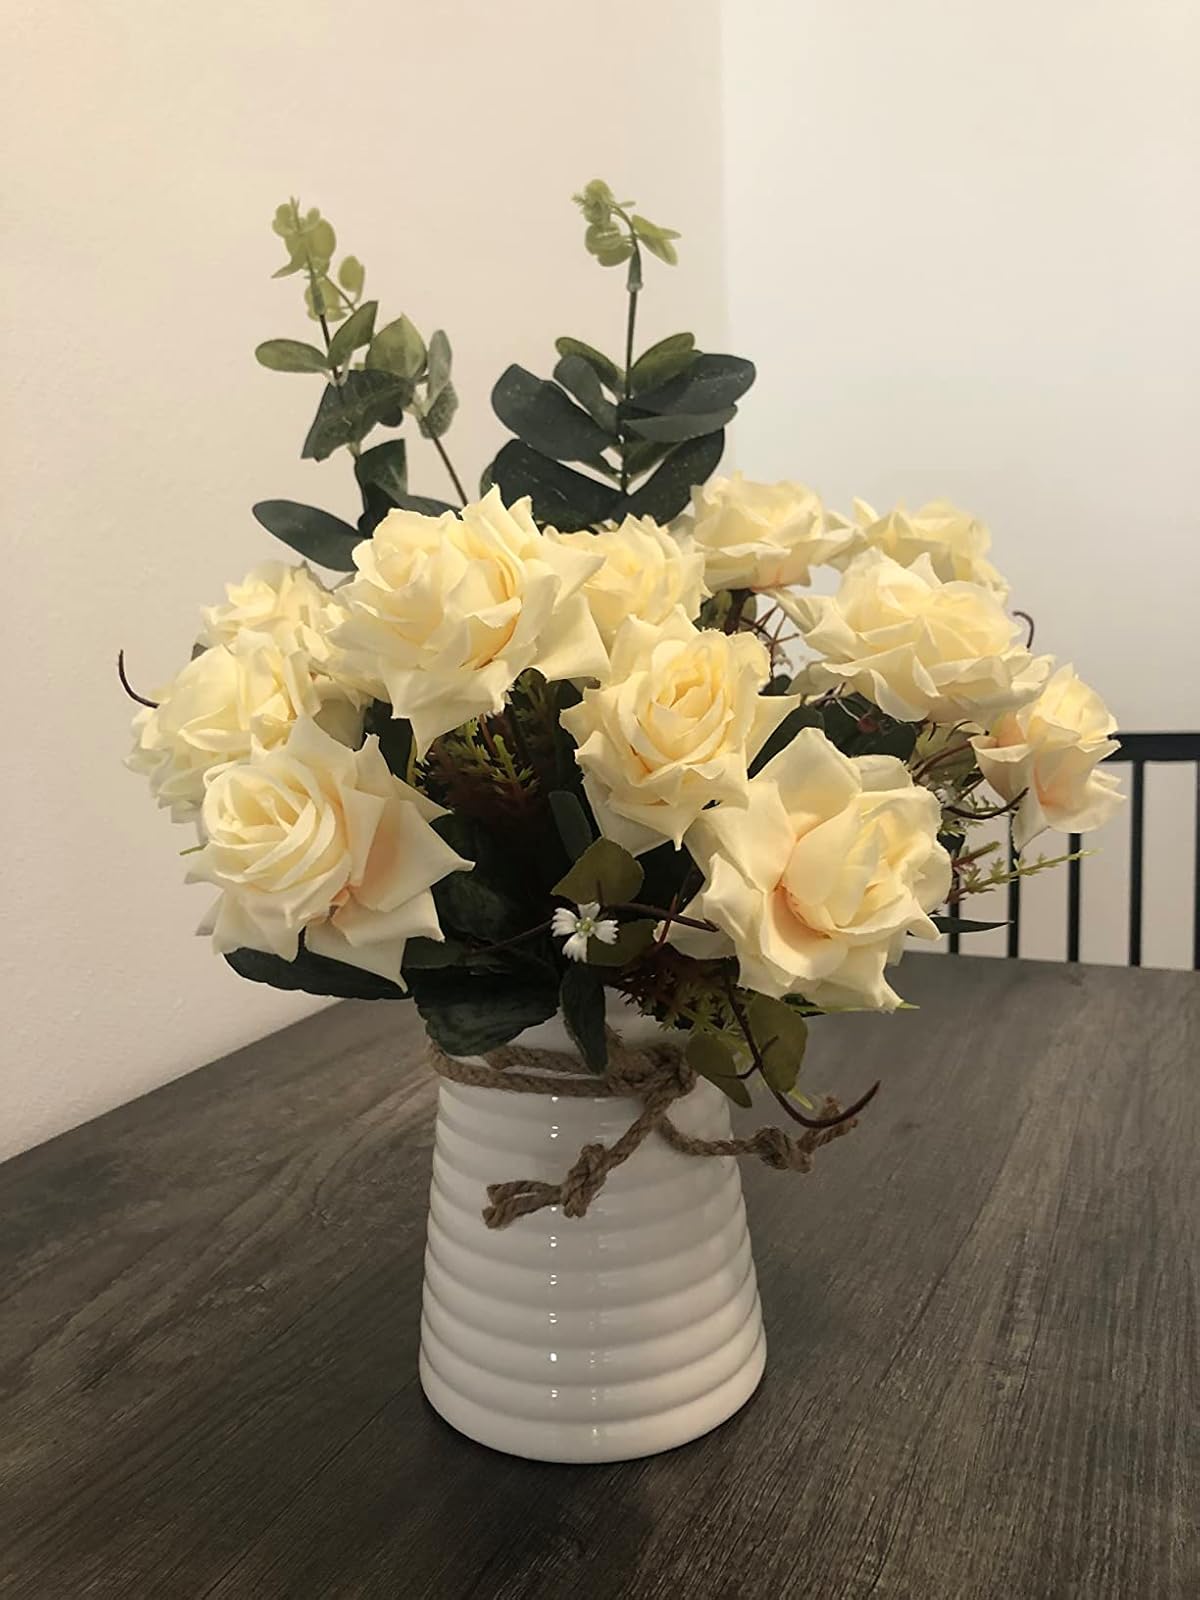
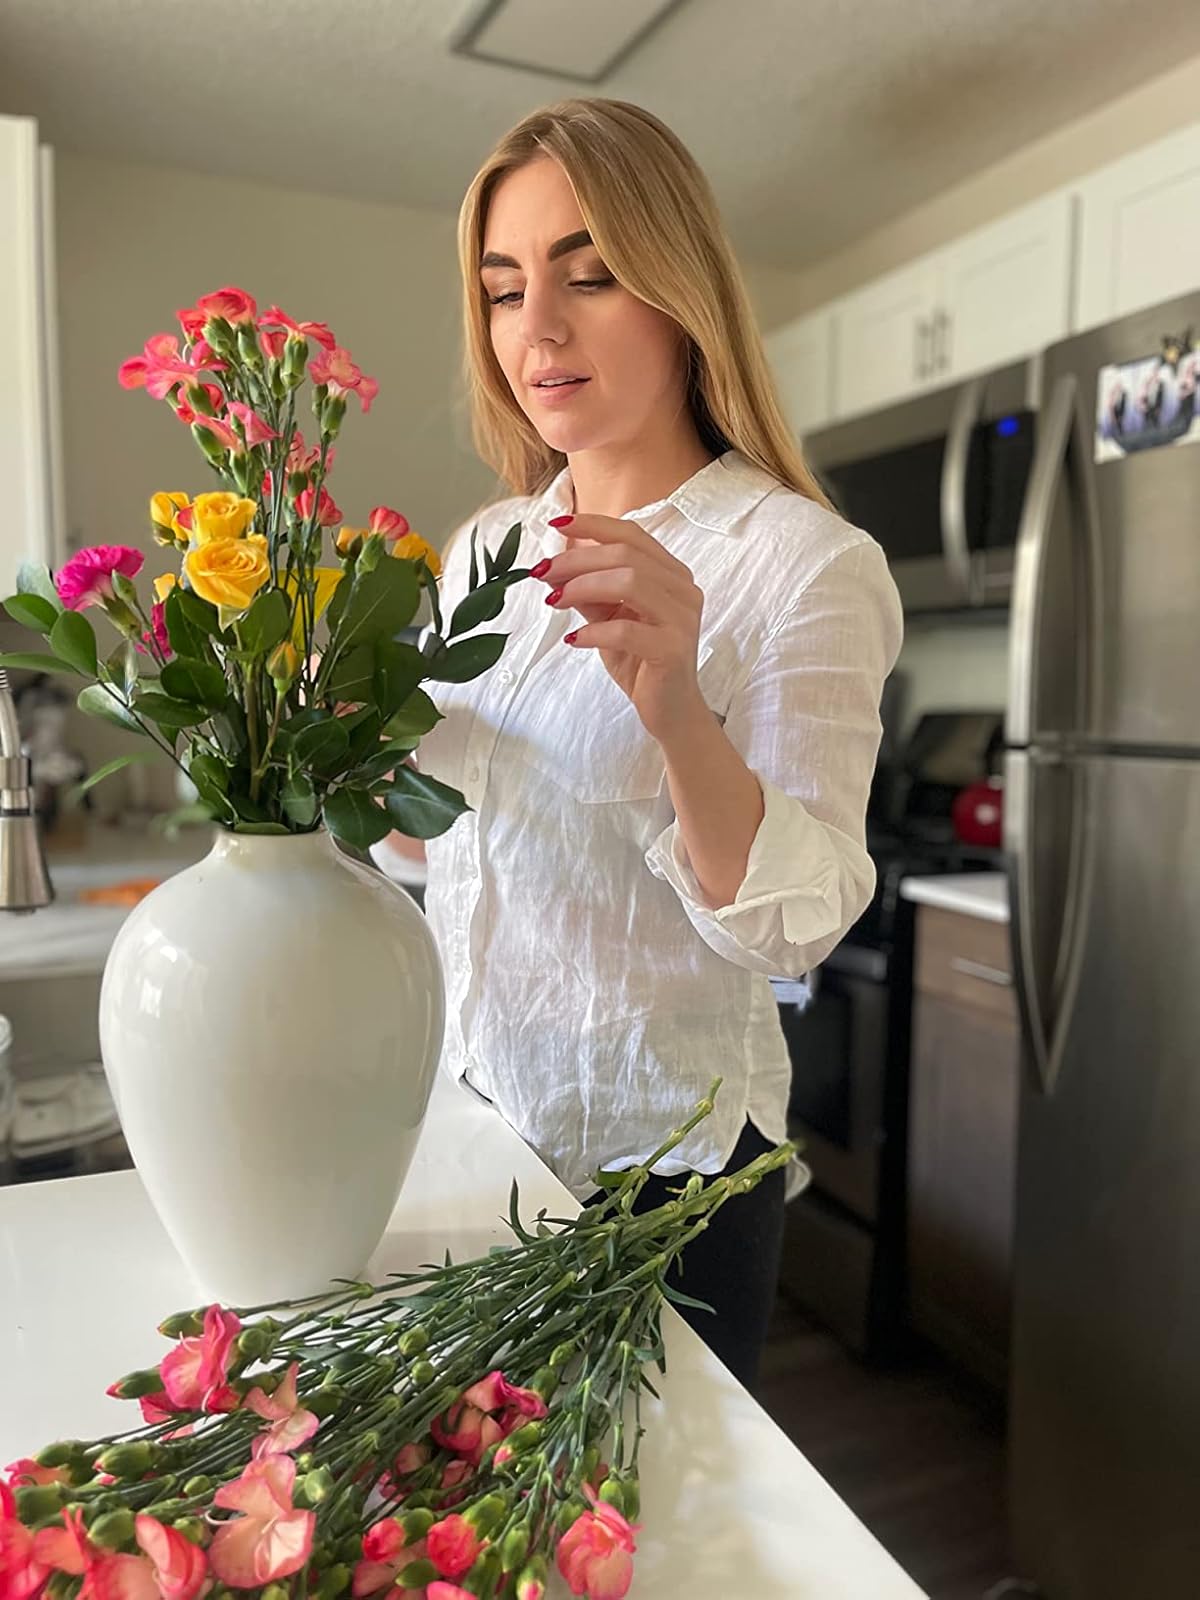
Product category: vase
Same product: no